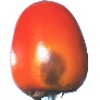
Label: kaki